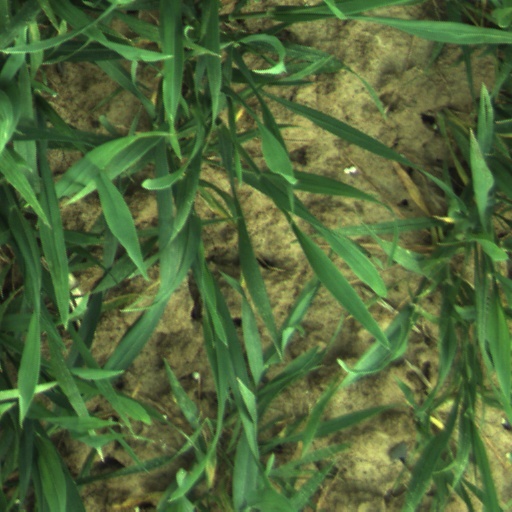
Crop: wheat